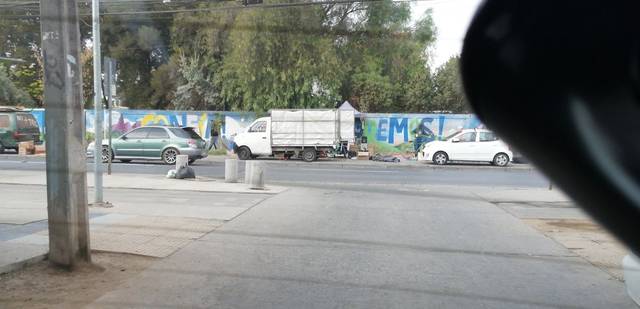
Region: Chile
Coordinates: -33.436, -70.749